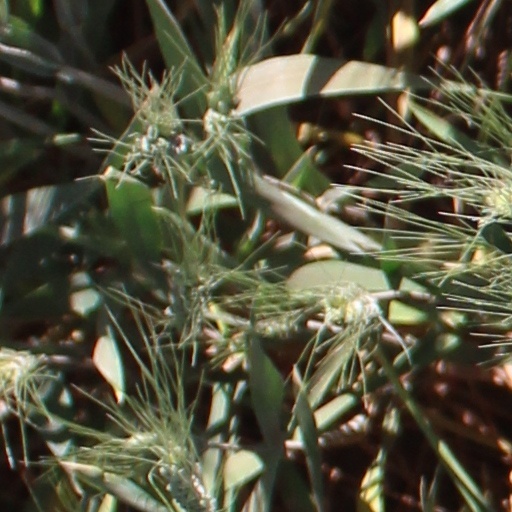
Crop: wheat